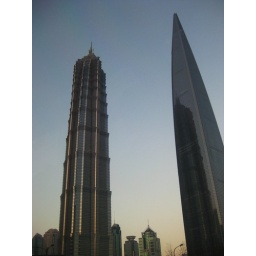
IBM office is in the building on the left.  Building on the right is one of the tallest in the world.